Moore Equipment Company

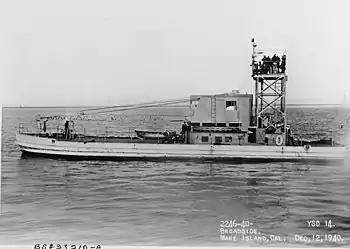

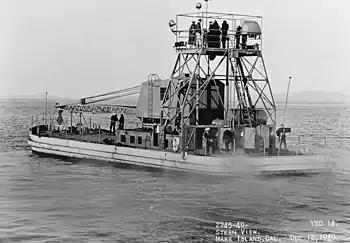

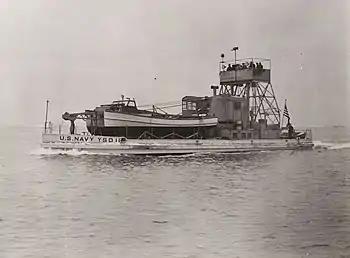

Moore Equipment Company was founded in 1929 by Stanley S. Moore and his father in Stockton, California. Moore Equipment Company a repair and manufacture company of farm machines, road machines and tools. To support the World War 2 demand for ships Moore Equipment Company built a shipyard and switched over to military construction and built: US Navy YSD-11 Class Seaplane Wrecking Derricks, landing craft and barges. Moore Equipment Company also did work for the US Army repairing and rebuilding jeeps by way of the Ford Motor in Richmond. The shipyard also did Navy ship repair. Moore Equipment Company's main work before the war was on tractors, cranes, trucks, bulldozers, power winches, road scrapers and tools. The Moore Equipment Company office was at 1250 South Wilson Way, Stockton, now the Fairgrounds Industrial Park. Equipment Company sold the factory on February 15, 1944, to International Harvester Company. The shipyard closed after the war.